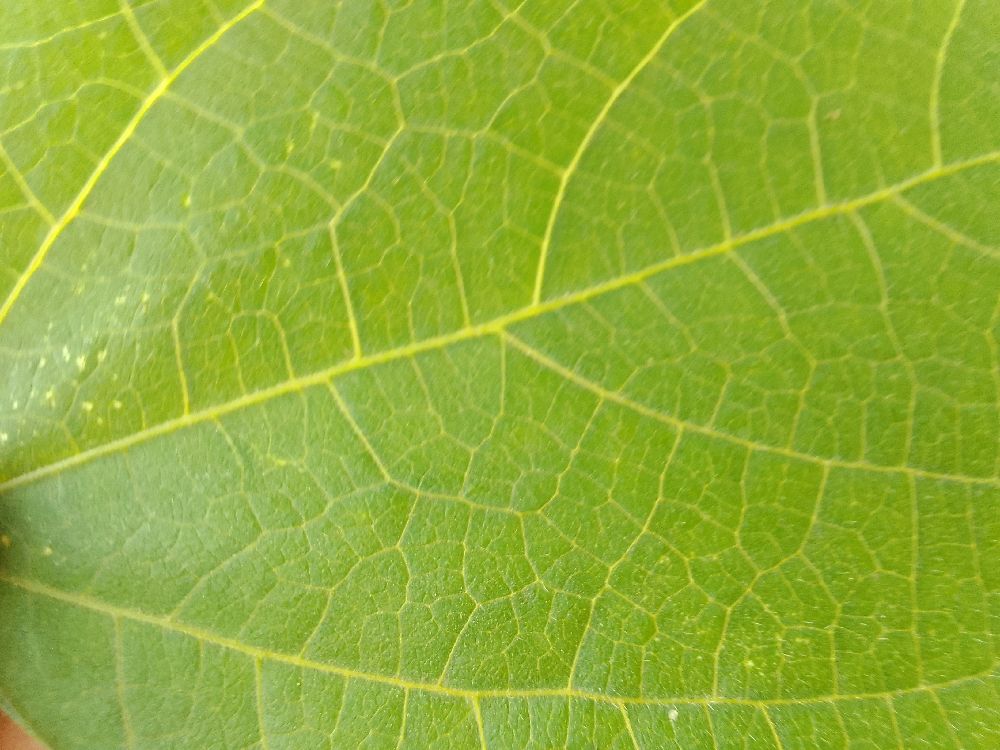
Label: healthy